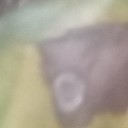
Label: Leaf_rust